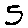
Label: 5